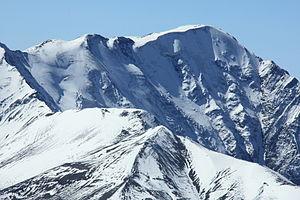
L’Azerbaïdjan, en forme longue la république d'Azerbaïdjan, est un pays du Caucase situé sur la ligne de division entre l'Europe et l'Asie. Sa capitale est Bakou, sa langue officielle est l'azéri et sa monnaie est le manat. Le pays a gagné son indépendance au moment de l'éclatement de l'Union des républiques socialistes soviétiques en 1991.
Le mont Bazardüzü est une montagne du Grand Caucase située sur la frontière entre la Russie et l'Azerbaïdjan. Il culmine à 4 466 mètres d'altitude et constitue le plus haut sommet d'Azerbaïdjan. Le point le plus méridional de la Russie est également situé à proximité.
L'Azerbaïdjan est un pays situé dans le Caucase. Les trois caractéristiques géographiques principales sont les rives de la mer Caspienne qui constituent le littoral à l'est, les montagnes de la chaîne du Grand Caucase au nord et le Petit Caucase à l'ouest et les plaines situées au centre du pays. La superficie de l'Azerbaïdjan est équivalente à celle d'un pays comme le Portugal, soit approximativement de 86 600 km². Des trois pays de la Transcaucasie, c'est celui qui possède le plus grand espace géographique.